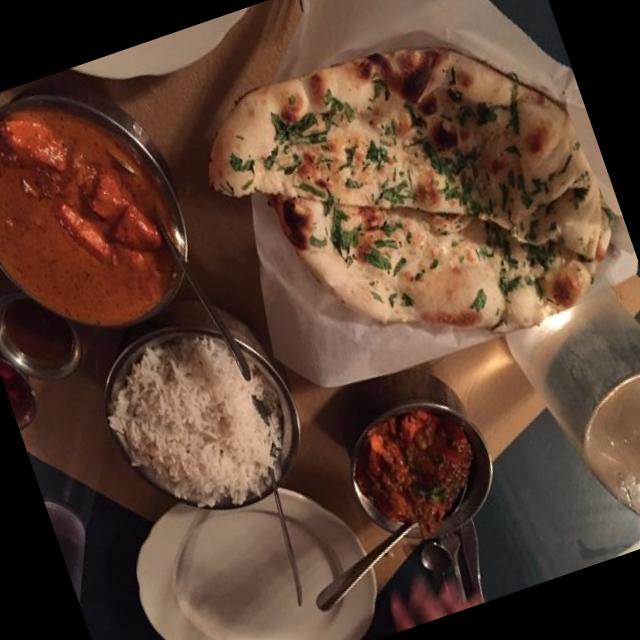
Dish: white_rice